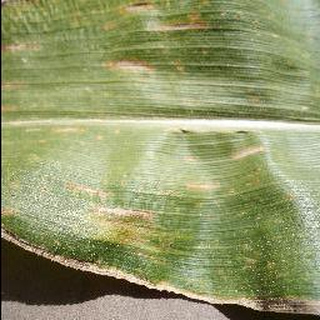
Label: corn_cercospora_leaf_spot